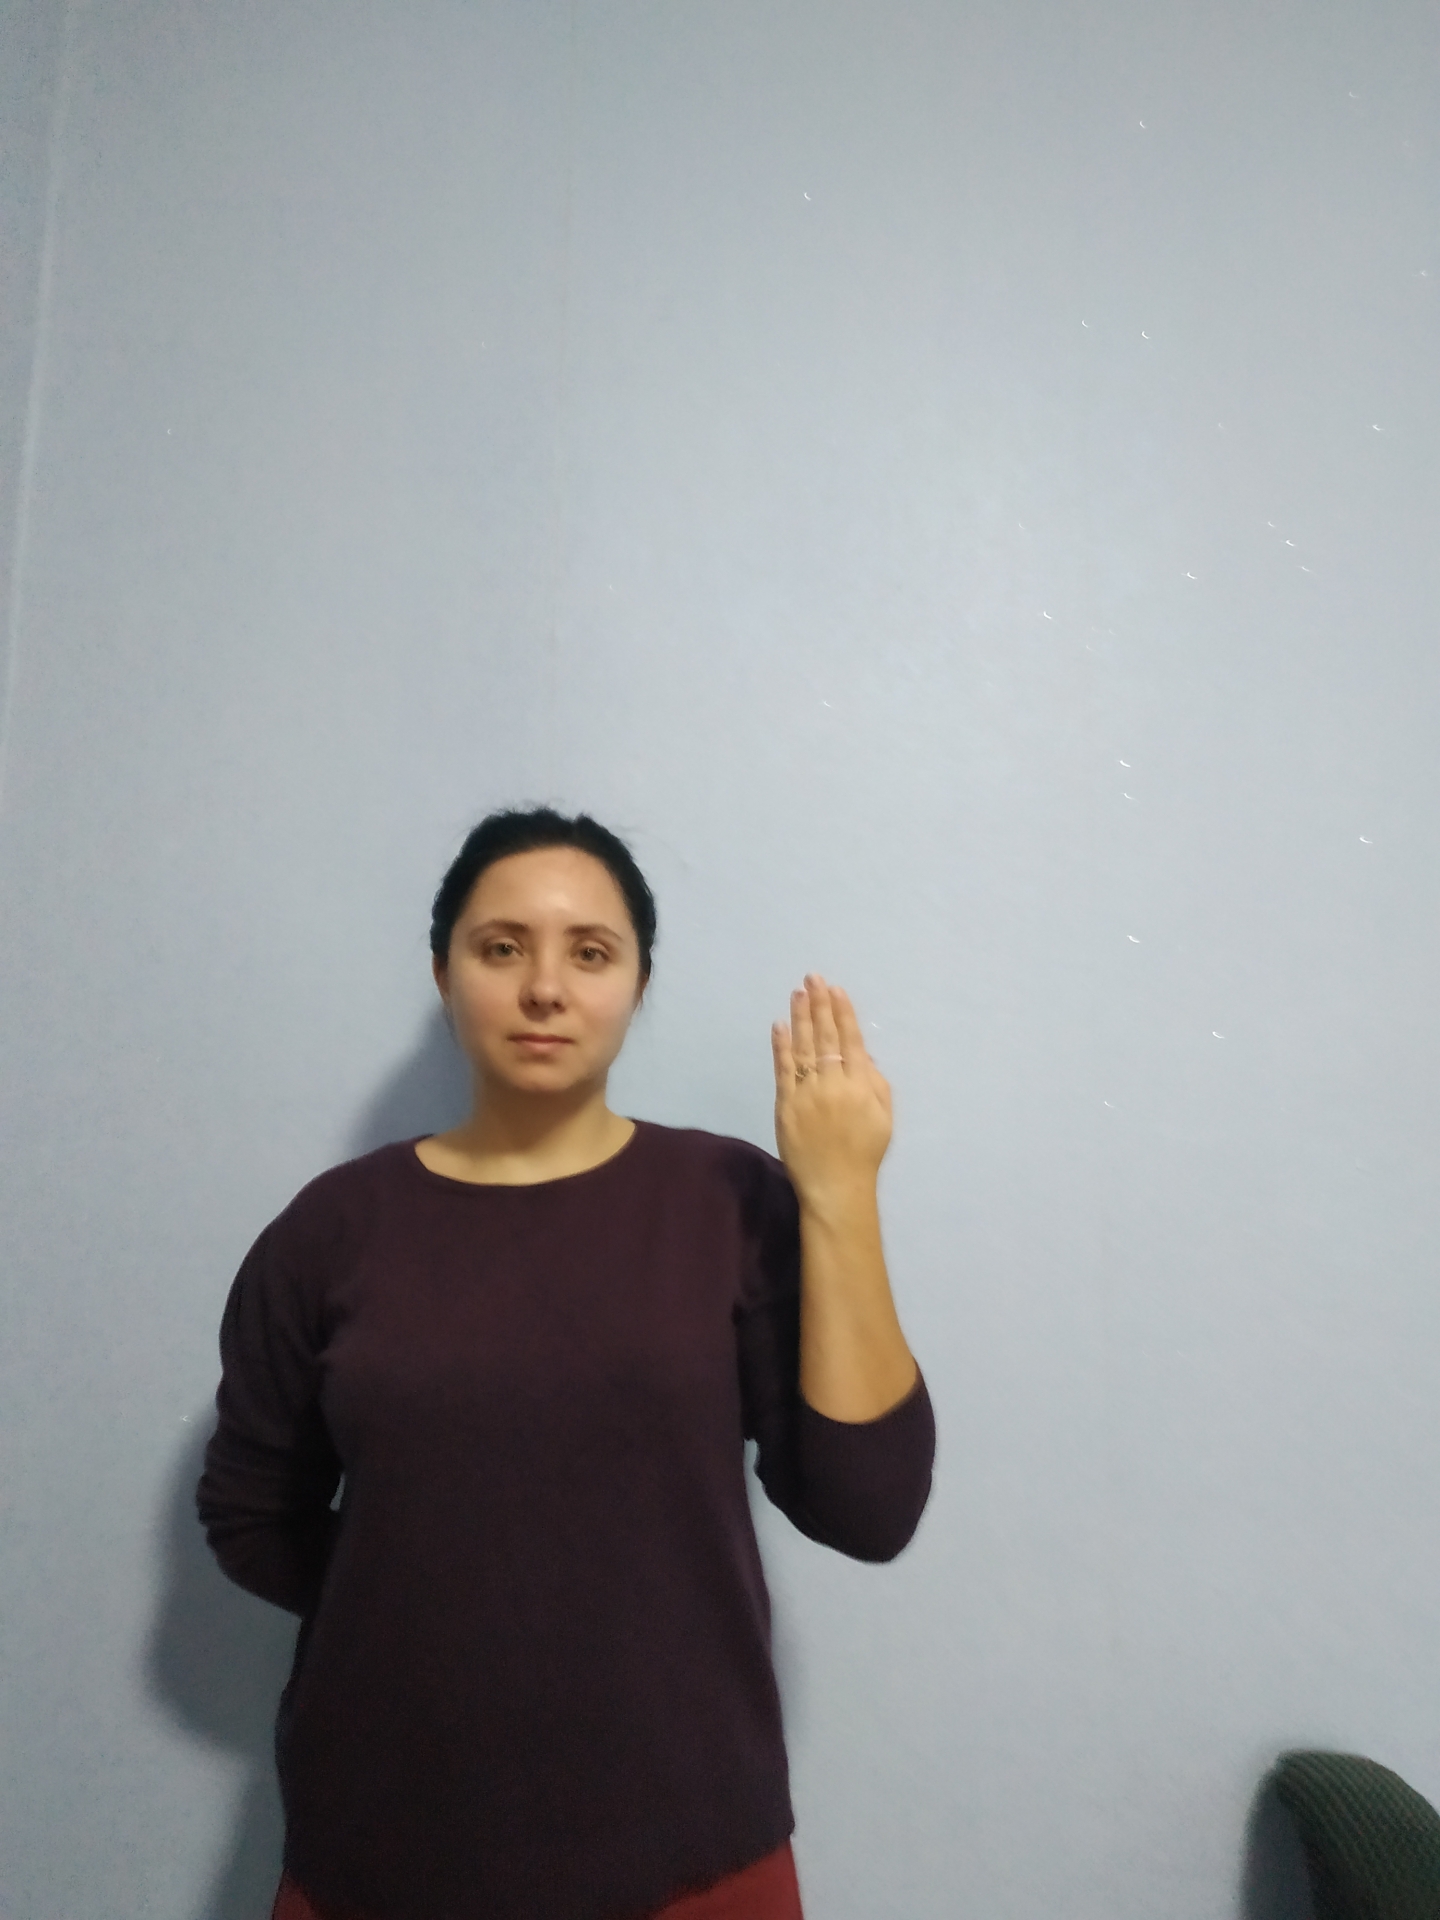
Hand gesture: stop_inverted